Racquet Club of Philadelphia

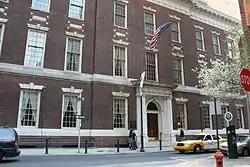
The Philadelphia Racquet Club in 2010

The Racquet Club of Philadelphia (RCOP) is a private social club and athletic club in Philadelphia, Pennsylvania. It has facilities for squash, real tennis, and racquets. The club is ranked in the Top 20 Athletic Clubs on the Platinum Club of America list.